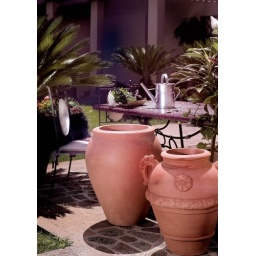
Orci "Linea Terra" - Pots for plants and flowers in rotomolded polyethylene